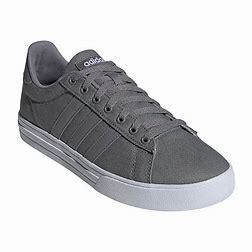
Brand: Adidas
Model: Daily 2